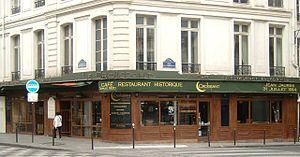
Le Café du Croissant, ou choppe du Croissant, aujourd'hui nommée taverne du croissant, est un café situé dans le 2ᵉ arrondissement de Paris, à l'angle de la rue Montmartre et de la rue du Croissant. Il est célèbre pour avoir été le théâtre de l'assassinat de Jean Jaurès par Raoul Villain le 31 juillet 1914.
La rue du Croissant est une rue du 2ᵉ arrondissement de Paris.